Elliott Whitehead

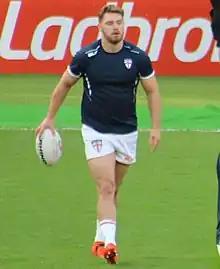
Whitehead warming up for England in 2016

In October 2017 he was selected in the England squad for the 2017 Rugby League World Cup.